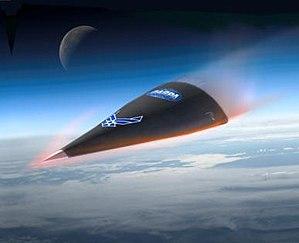
Un missile balistique intercontinental est un missile balistique à longue portée.
Le Hypersonic Technology Vehicle 2 est un planeur hypersonique sans pilote capable d'atteindre Mach 20. Développé par le DARPA, l'objectif du démonstrateur est de fournir aux États-Unis la possibilité de détruire une cible n'importe où sur terre en une heure. Lancé par un lanceur Minotaur IV depuis la Vandenberg Air Force Base, il a comme objectif 16 677 km de distance rectiligne franchissable et 5 560 km de déviation latérale.